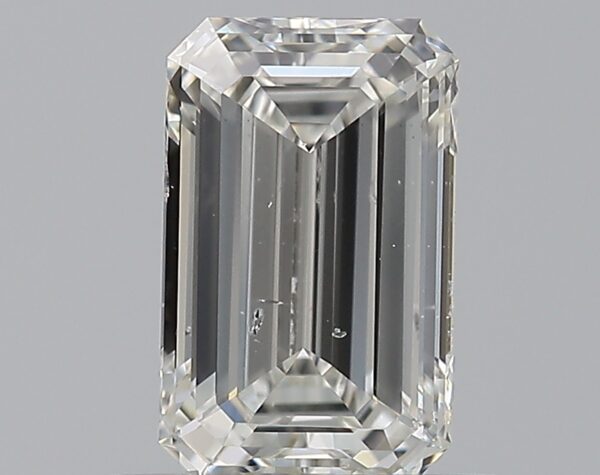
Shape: emerald
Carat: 0.7
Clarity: SI1
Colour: H
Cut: EX
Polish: EX
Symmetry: VG
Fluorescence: N
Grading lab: GIA
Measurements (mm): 6.65 x 4.16 x 2.62